Metric (band)

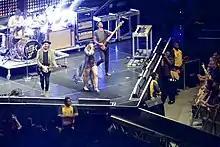
Metric opening for Imagine Dragons in July 2015

The music video for "Gimme Sympathy" was released on Myspace on March 16, 2009. Haines and Shaw completed a mini tour of acoustic shows across Canada, with stops in Winnipeg, Edmonton, Calgary, Vancouver, and Victoria in late April with cooperation from local radio stations. The band finished a Europe tour in May 2009 and toured the US (with Sebastien Grainger and The Mountains and Smile Smile), UK, and Canada at music festivals during the summer. They then headed to Australia for their first Australian tour in early October, and performed a show in Tokyo.